Professor Powsey

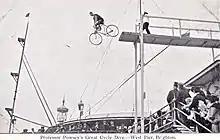
Postcard of Powsey's bicycle dive from Brighton's West Pier, in 1905

Albert Edward 'Bert' Powsey (1866–1956), known professionally as Professor Powsey, was a British high diver active between 1900 and 1941.